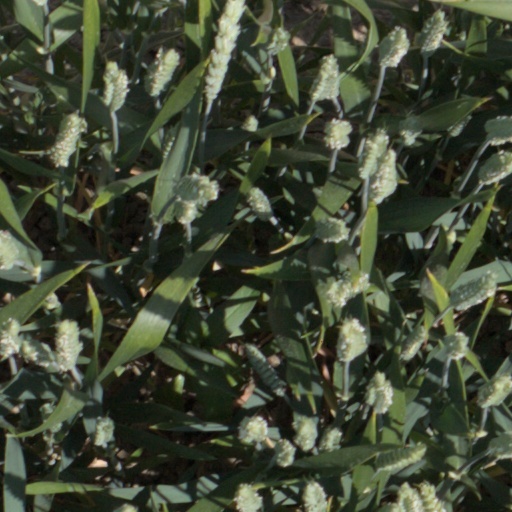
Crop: wheat